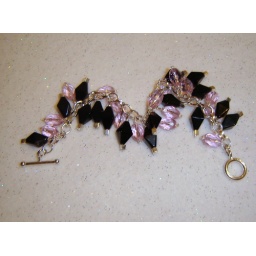
All glass beads in pink and black.